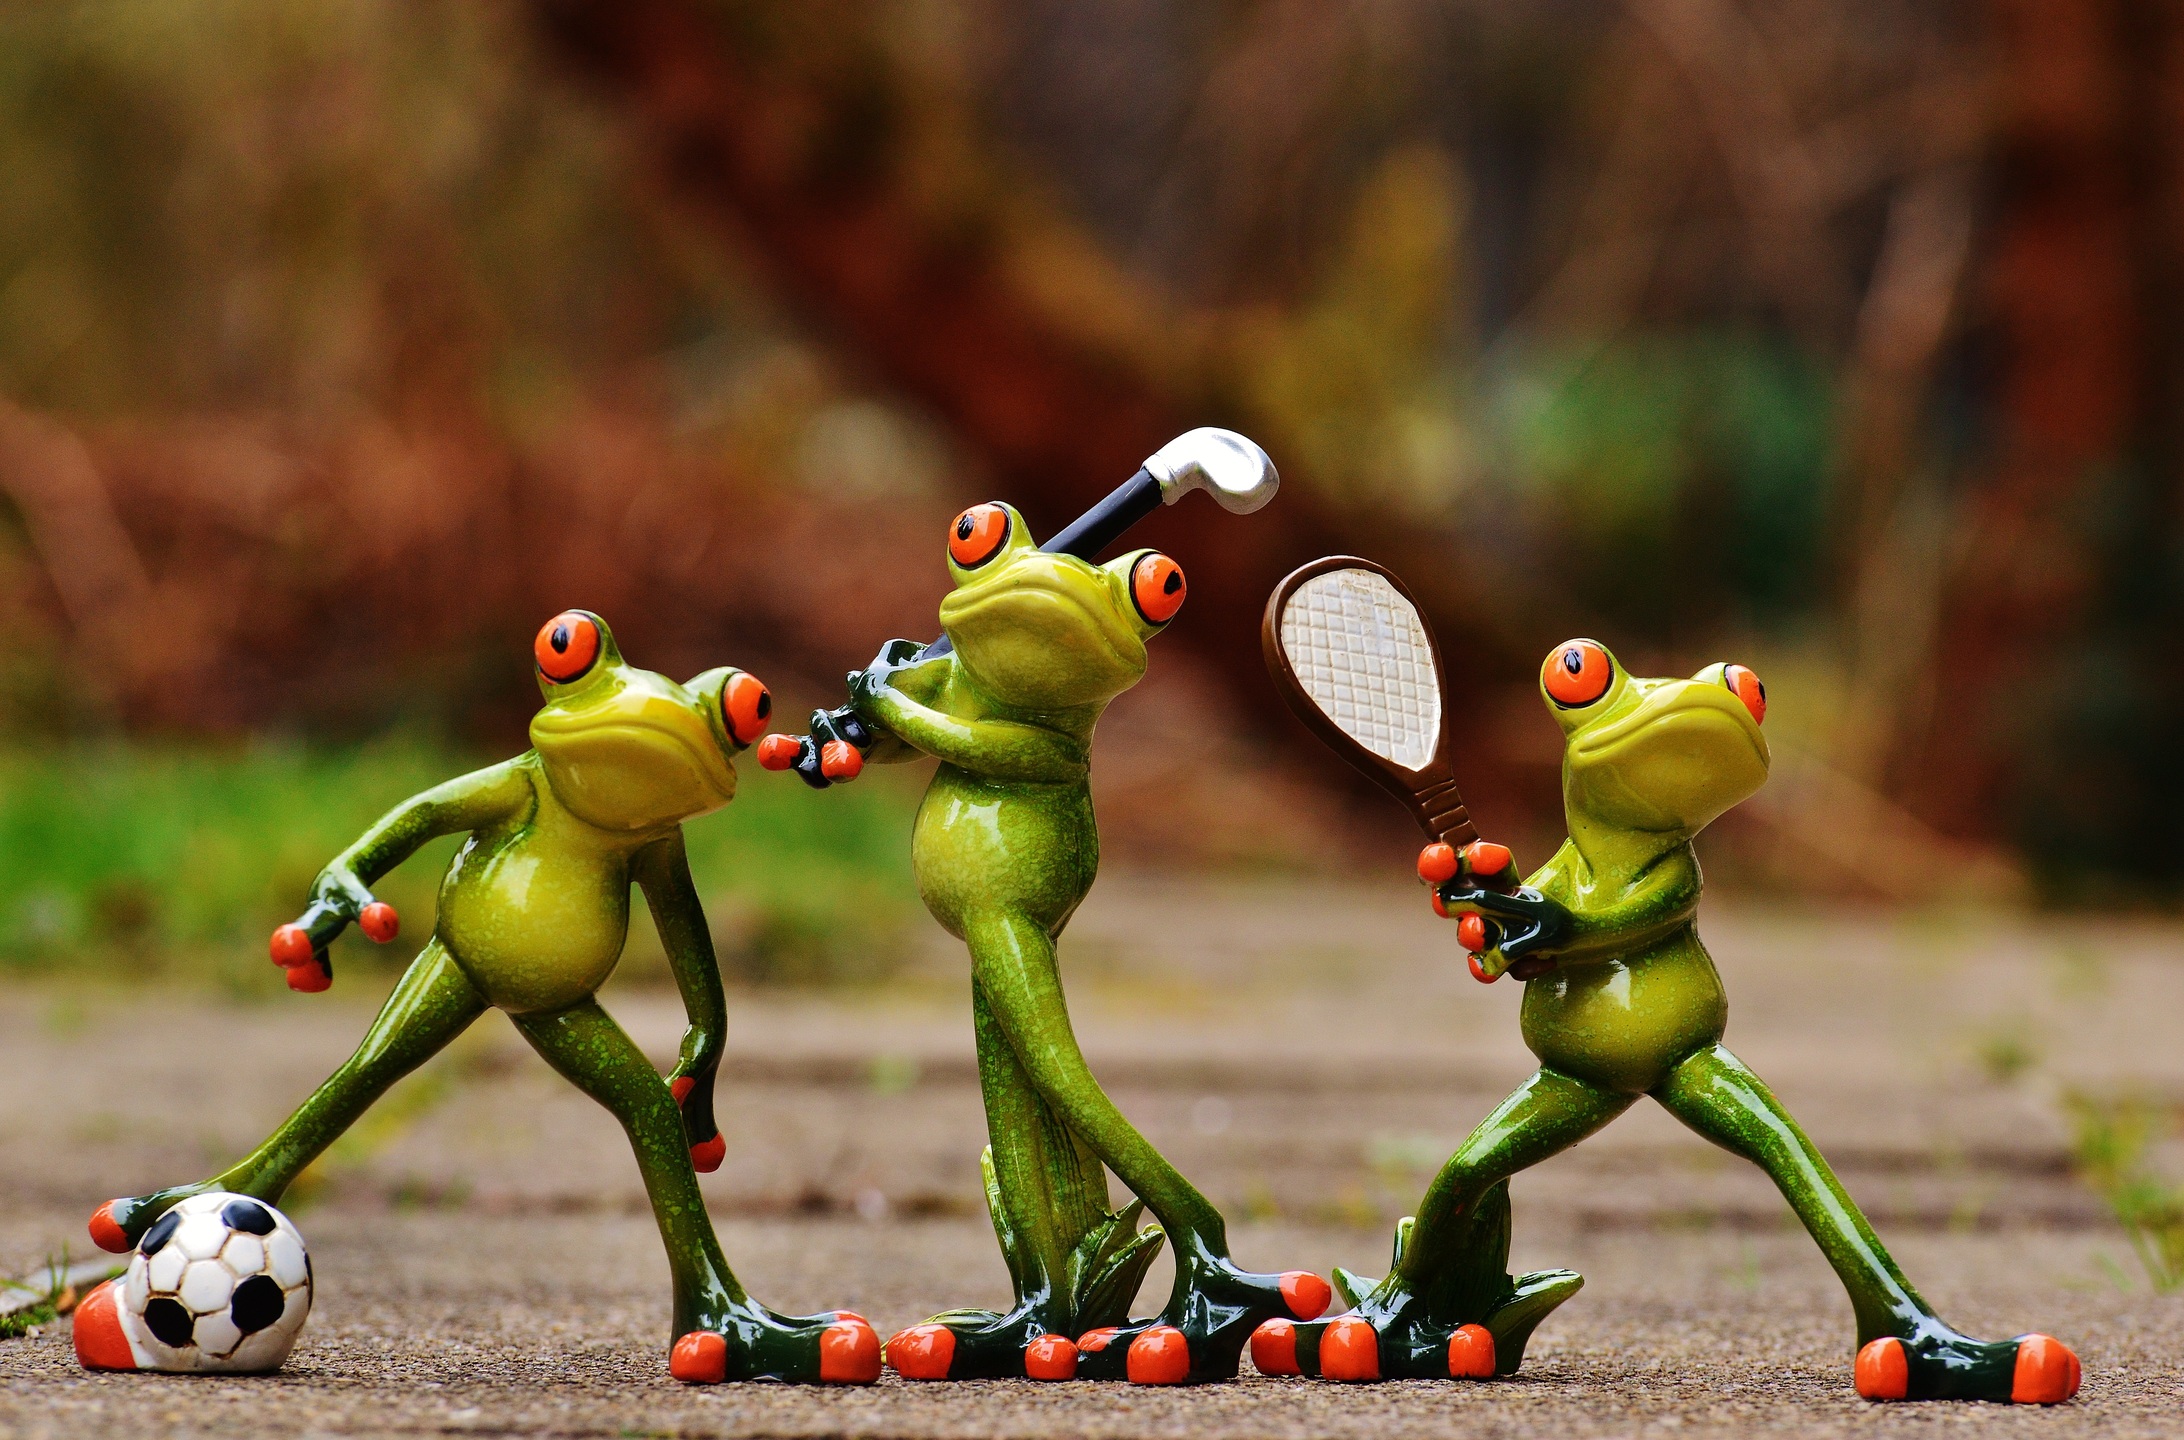
frogs, toy, action figure, animation, fictional character, Animated cartoon, photography, games